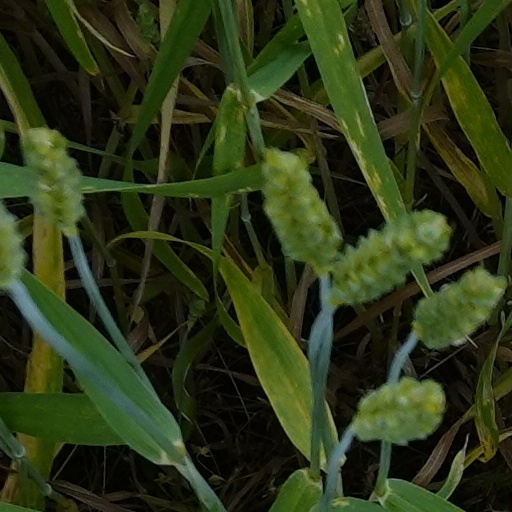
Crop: wheat